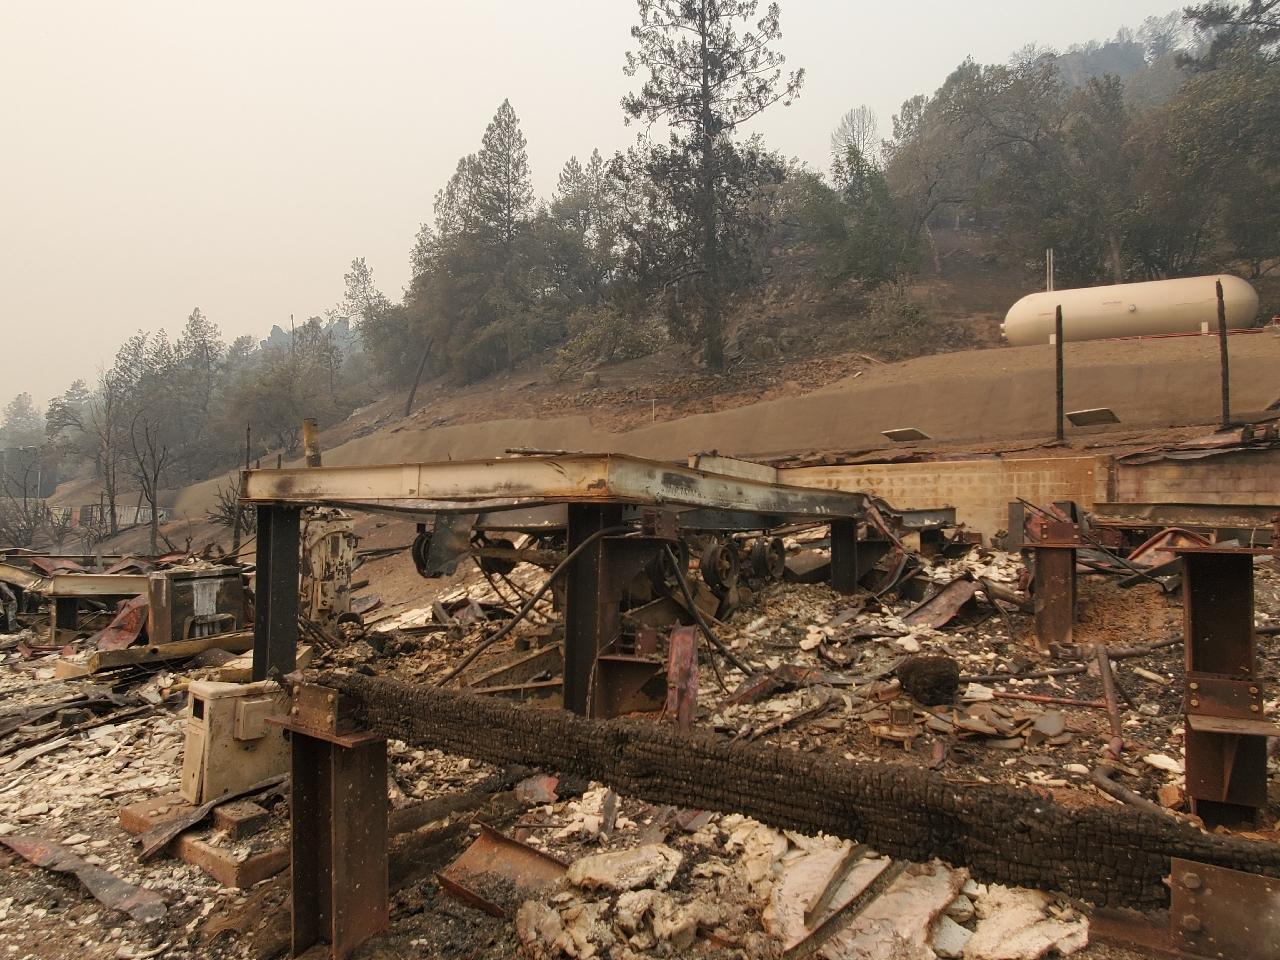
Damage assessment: destroyed